Transdev Brisbane Ferries

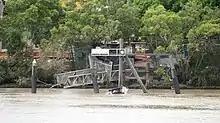
Damaged West End ferry wharf, 2011

In January 2011, all of the wharves were damaged or destroyed during the Brisbane floods and the services were suspended indefinitely. Ten wharves had minor damage (Bretts Wharf, Apollo Road, Teneriffe, Bulimba, Hawthorne, New Farm Park, Mowbray Park, Dockside, Riverside, Guyatt Park), six had moderate damage (Norman Park, Eagle Street Pier, Thornton Street, River Plaza, South Bank 3, South Bank 1 & 2) and seven required rebuilding (Sydney Street, Holman Street, QUT Gardens Point, North Quay, Regatta, West End, University of Queensland). No ferries were lost.